Beno Blachut

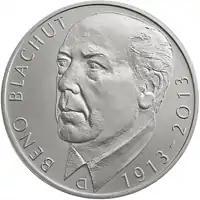
Czech 500 korun coin commemorating the 100th anniversary of Blachut's birth, 2013.

By 1945 Blachut's performance credits had grown to include almost all of the major tenor parts from the Czech repertory. At this point he was widely view as Czechoslovakia's leading tenor and he appeared on tour with the Czech National Opera in opera performances in Austria, Belgium, Germany, Hungary, Poland, and Russia. He also appeared with the company in England at the 1964 Edinburgh Festival in an acclaimed portrayal of Luka Kuzmič in Janáček's "From the House of the Dead". He returned to Edinburgh for another lauded performance in 1970 as Matěj Brouček in "The Excursions of Mr. Brouček". That same year he sang in the world premiere of Jiří Pauer's "Zdravý nemocný" in Prague after "Le malade imaginaire" by Molière. Blachut was also highly regarded internationally for his portrayal of the title role in Smetana's "Dalibor".